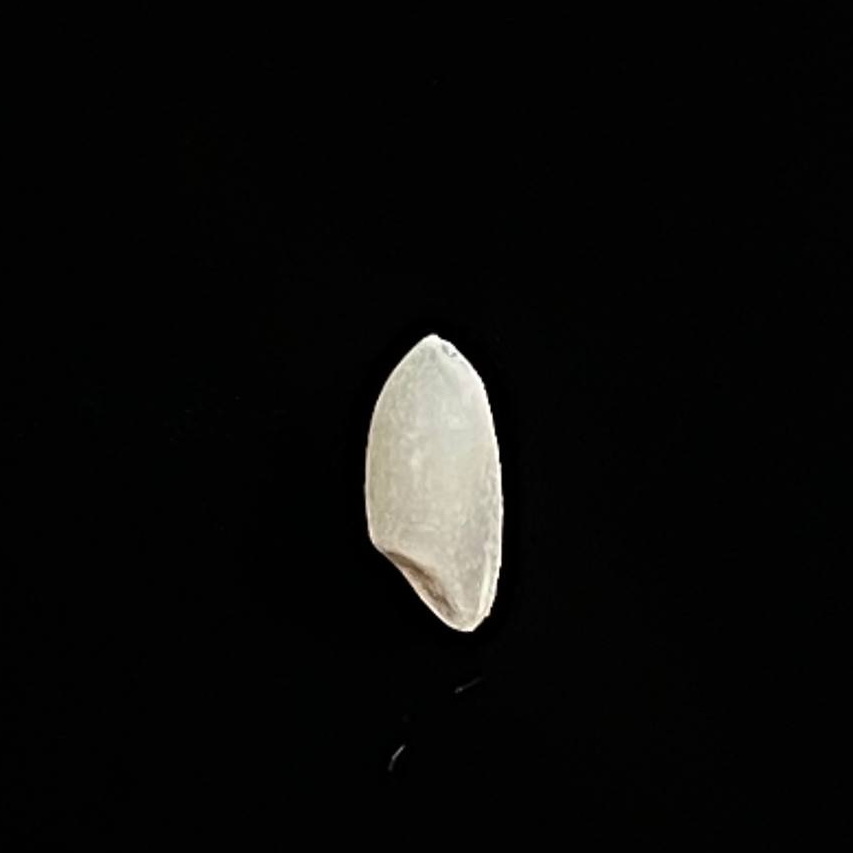
Rice variety: Chinigura_Polao